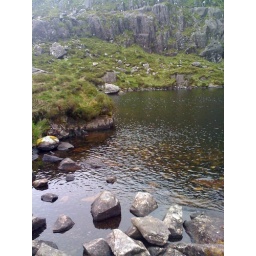
Hidden mountain lake in Connor Pass